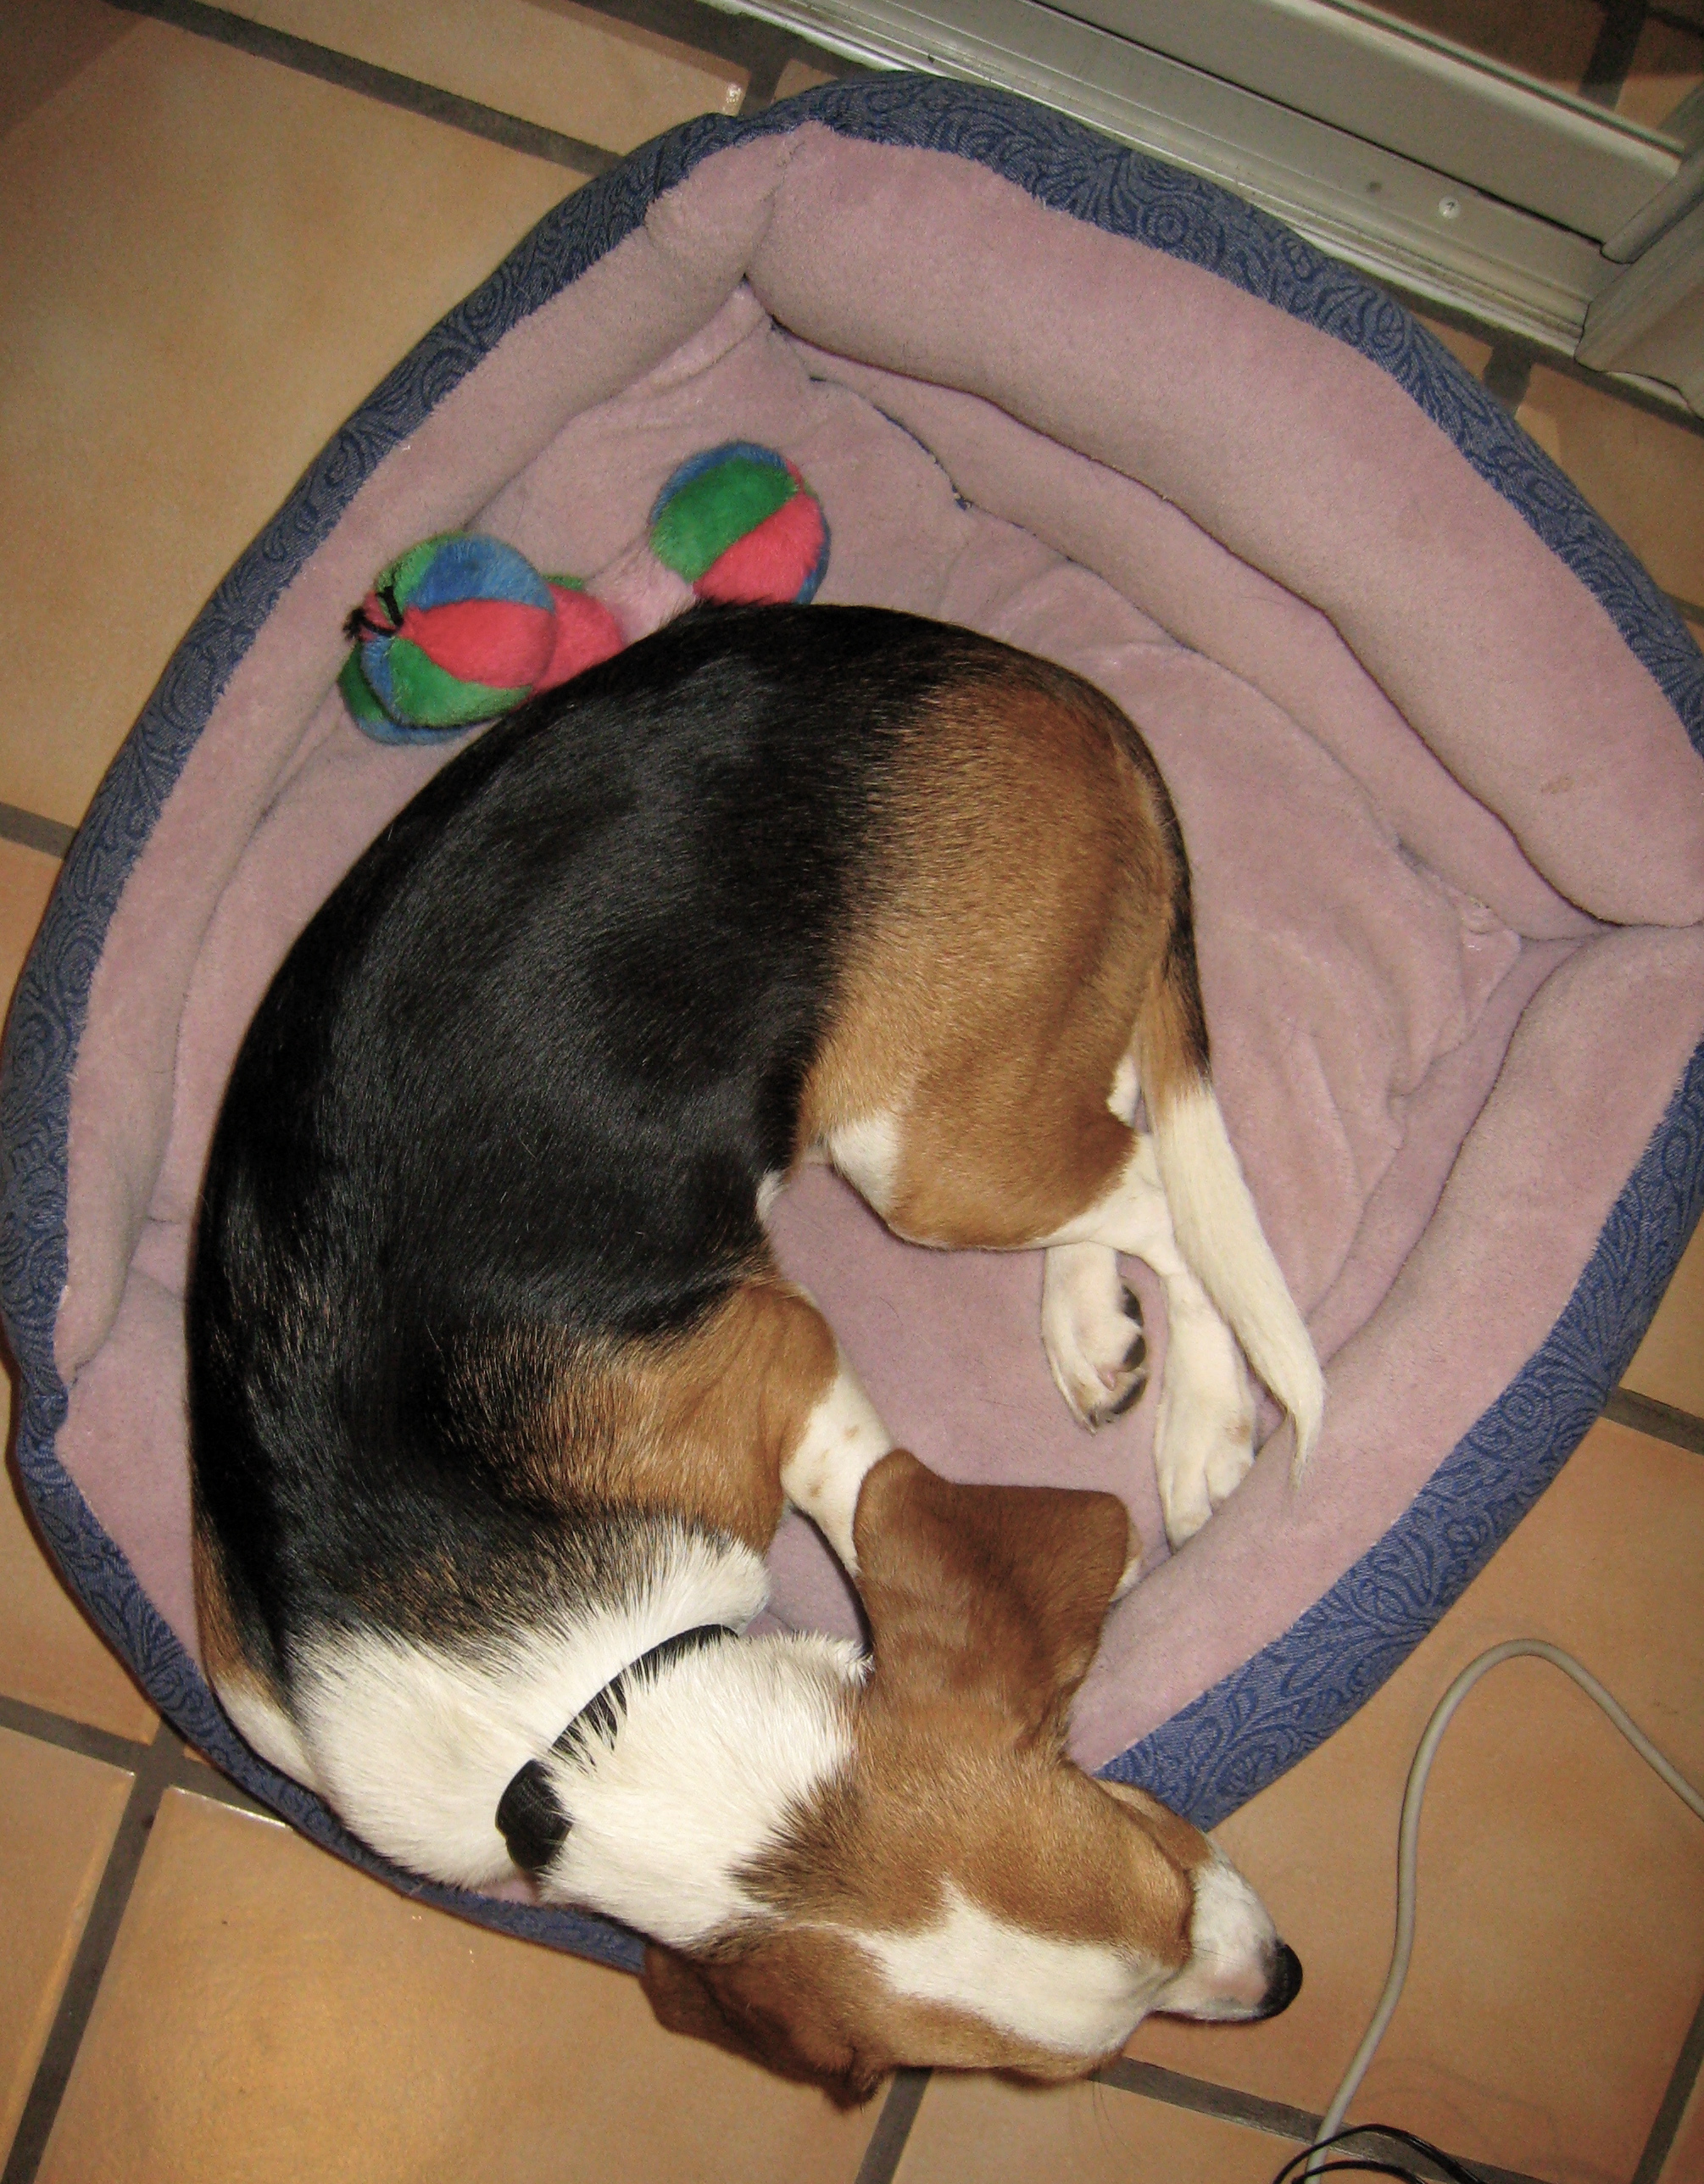
puppy, dog, mammal, hound, nose, vertebrate, beagle, fresa, dog like mammal